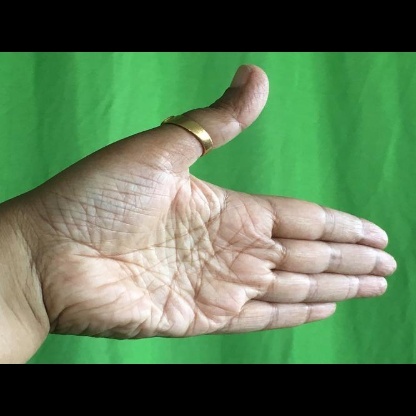
Mudra: Ardhachandran